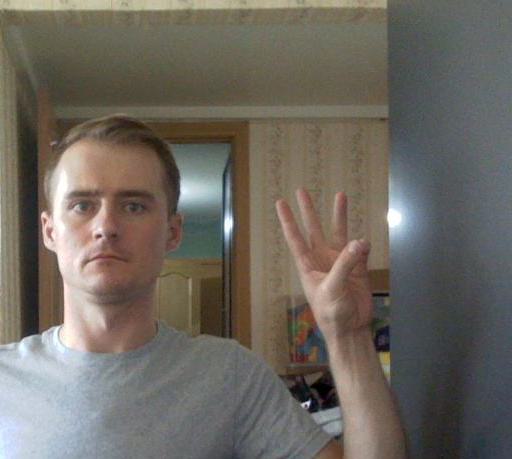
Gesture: three